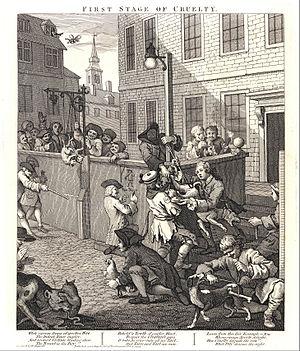
Les Quatre Étapes de la cruauté est une suite de quatre gravures exécutées en 1751 par l'artiste britannique William Hogarth. Les gravures décrivent le parcours de Tom Nero, un personnage fictif originaire de Londres, cruel envers les animaux, depuis son enfance jusqu'à sa fin tragique : son exécution en tant que meurtrier et sa dissection.